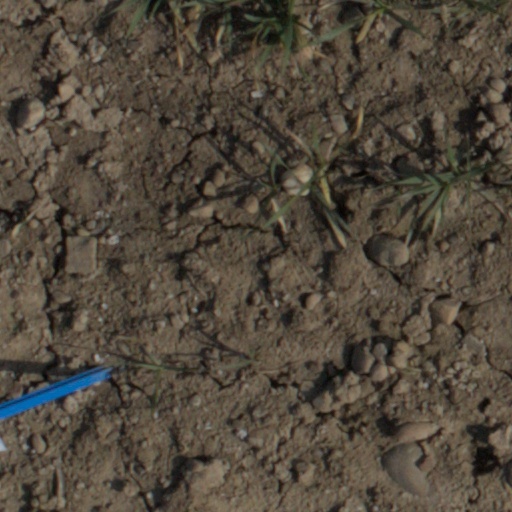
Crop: wheat